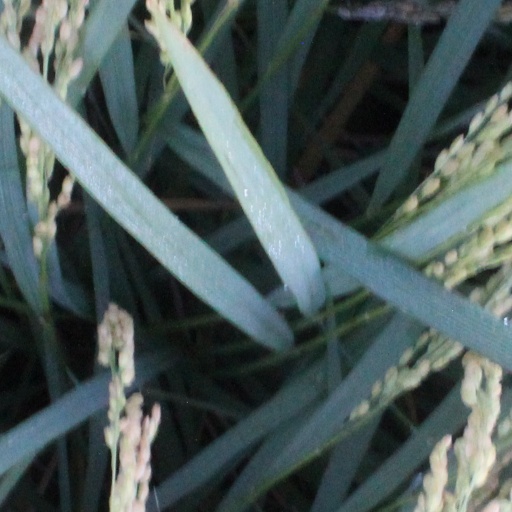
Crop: rice